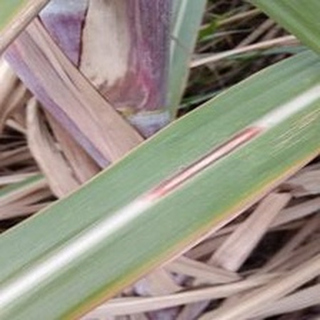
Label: sugarcane_red_rot